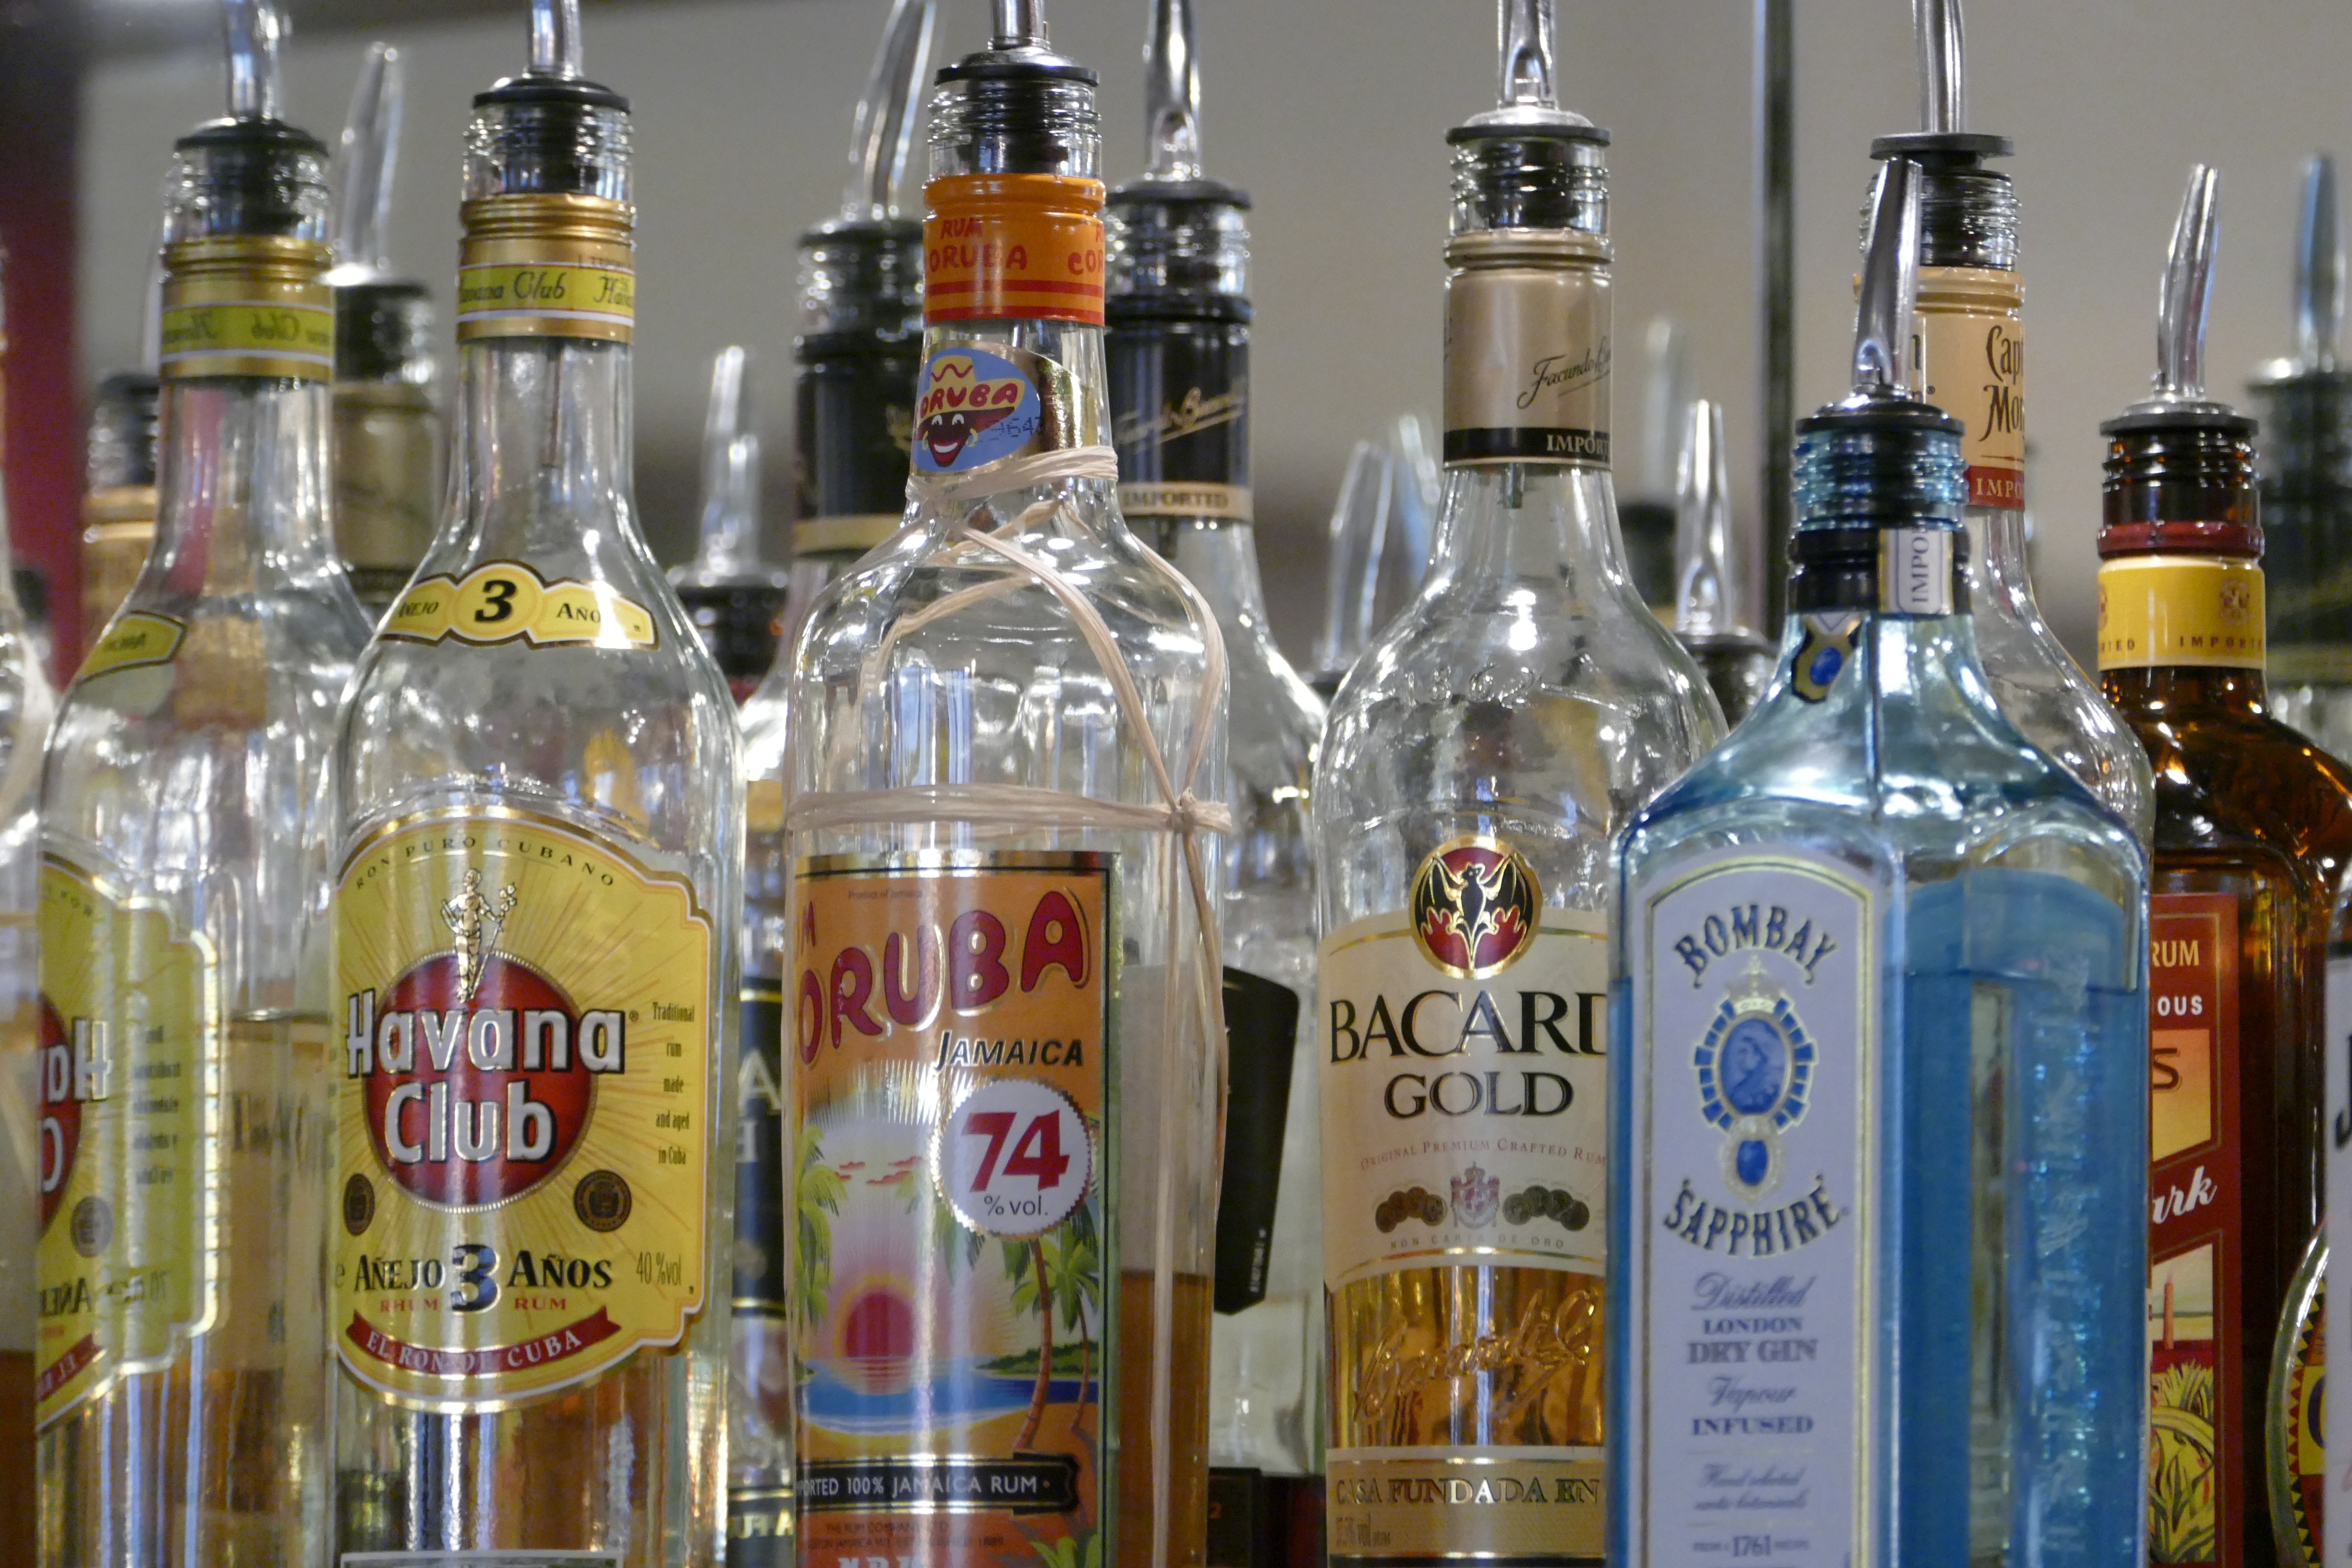
bar, drink, bottle, alcohol, glass bottle, transparent, spirits, bottles, whisky, liqueur, closure, beverages, alcoholic beverage, bottleneck, distilled beverage